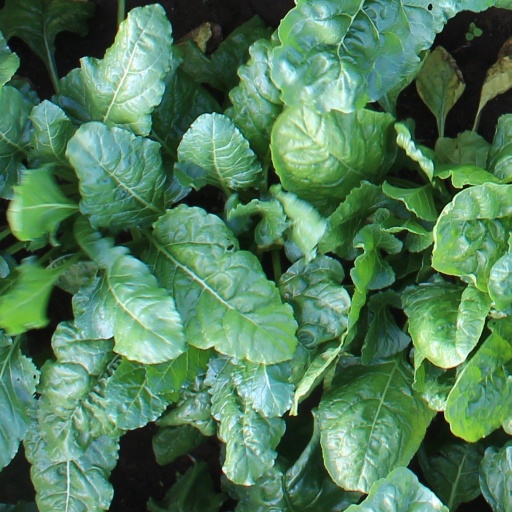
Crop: sugar beet